Graft (1915 serial)

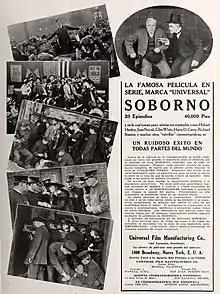
Spanish language advertisement under the title "Soborno"

Graft is a 1915 American film serial directed by George Lessey and Richard Stanton featuring Harry Carey. This serial is considered to be lost.